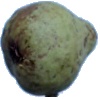
Label: pear_stone